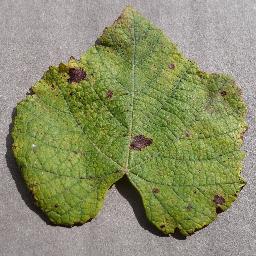
Label: Grape___Leaf_blight_(Isariopsis_Leaf_Spot)